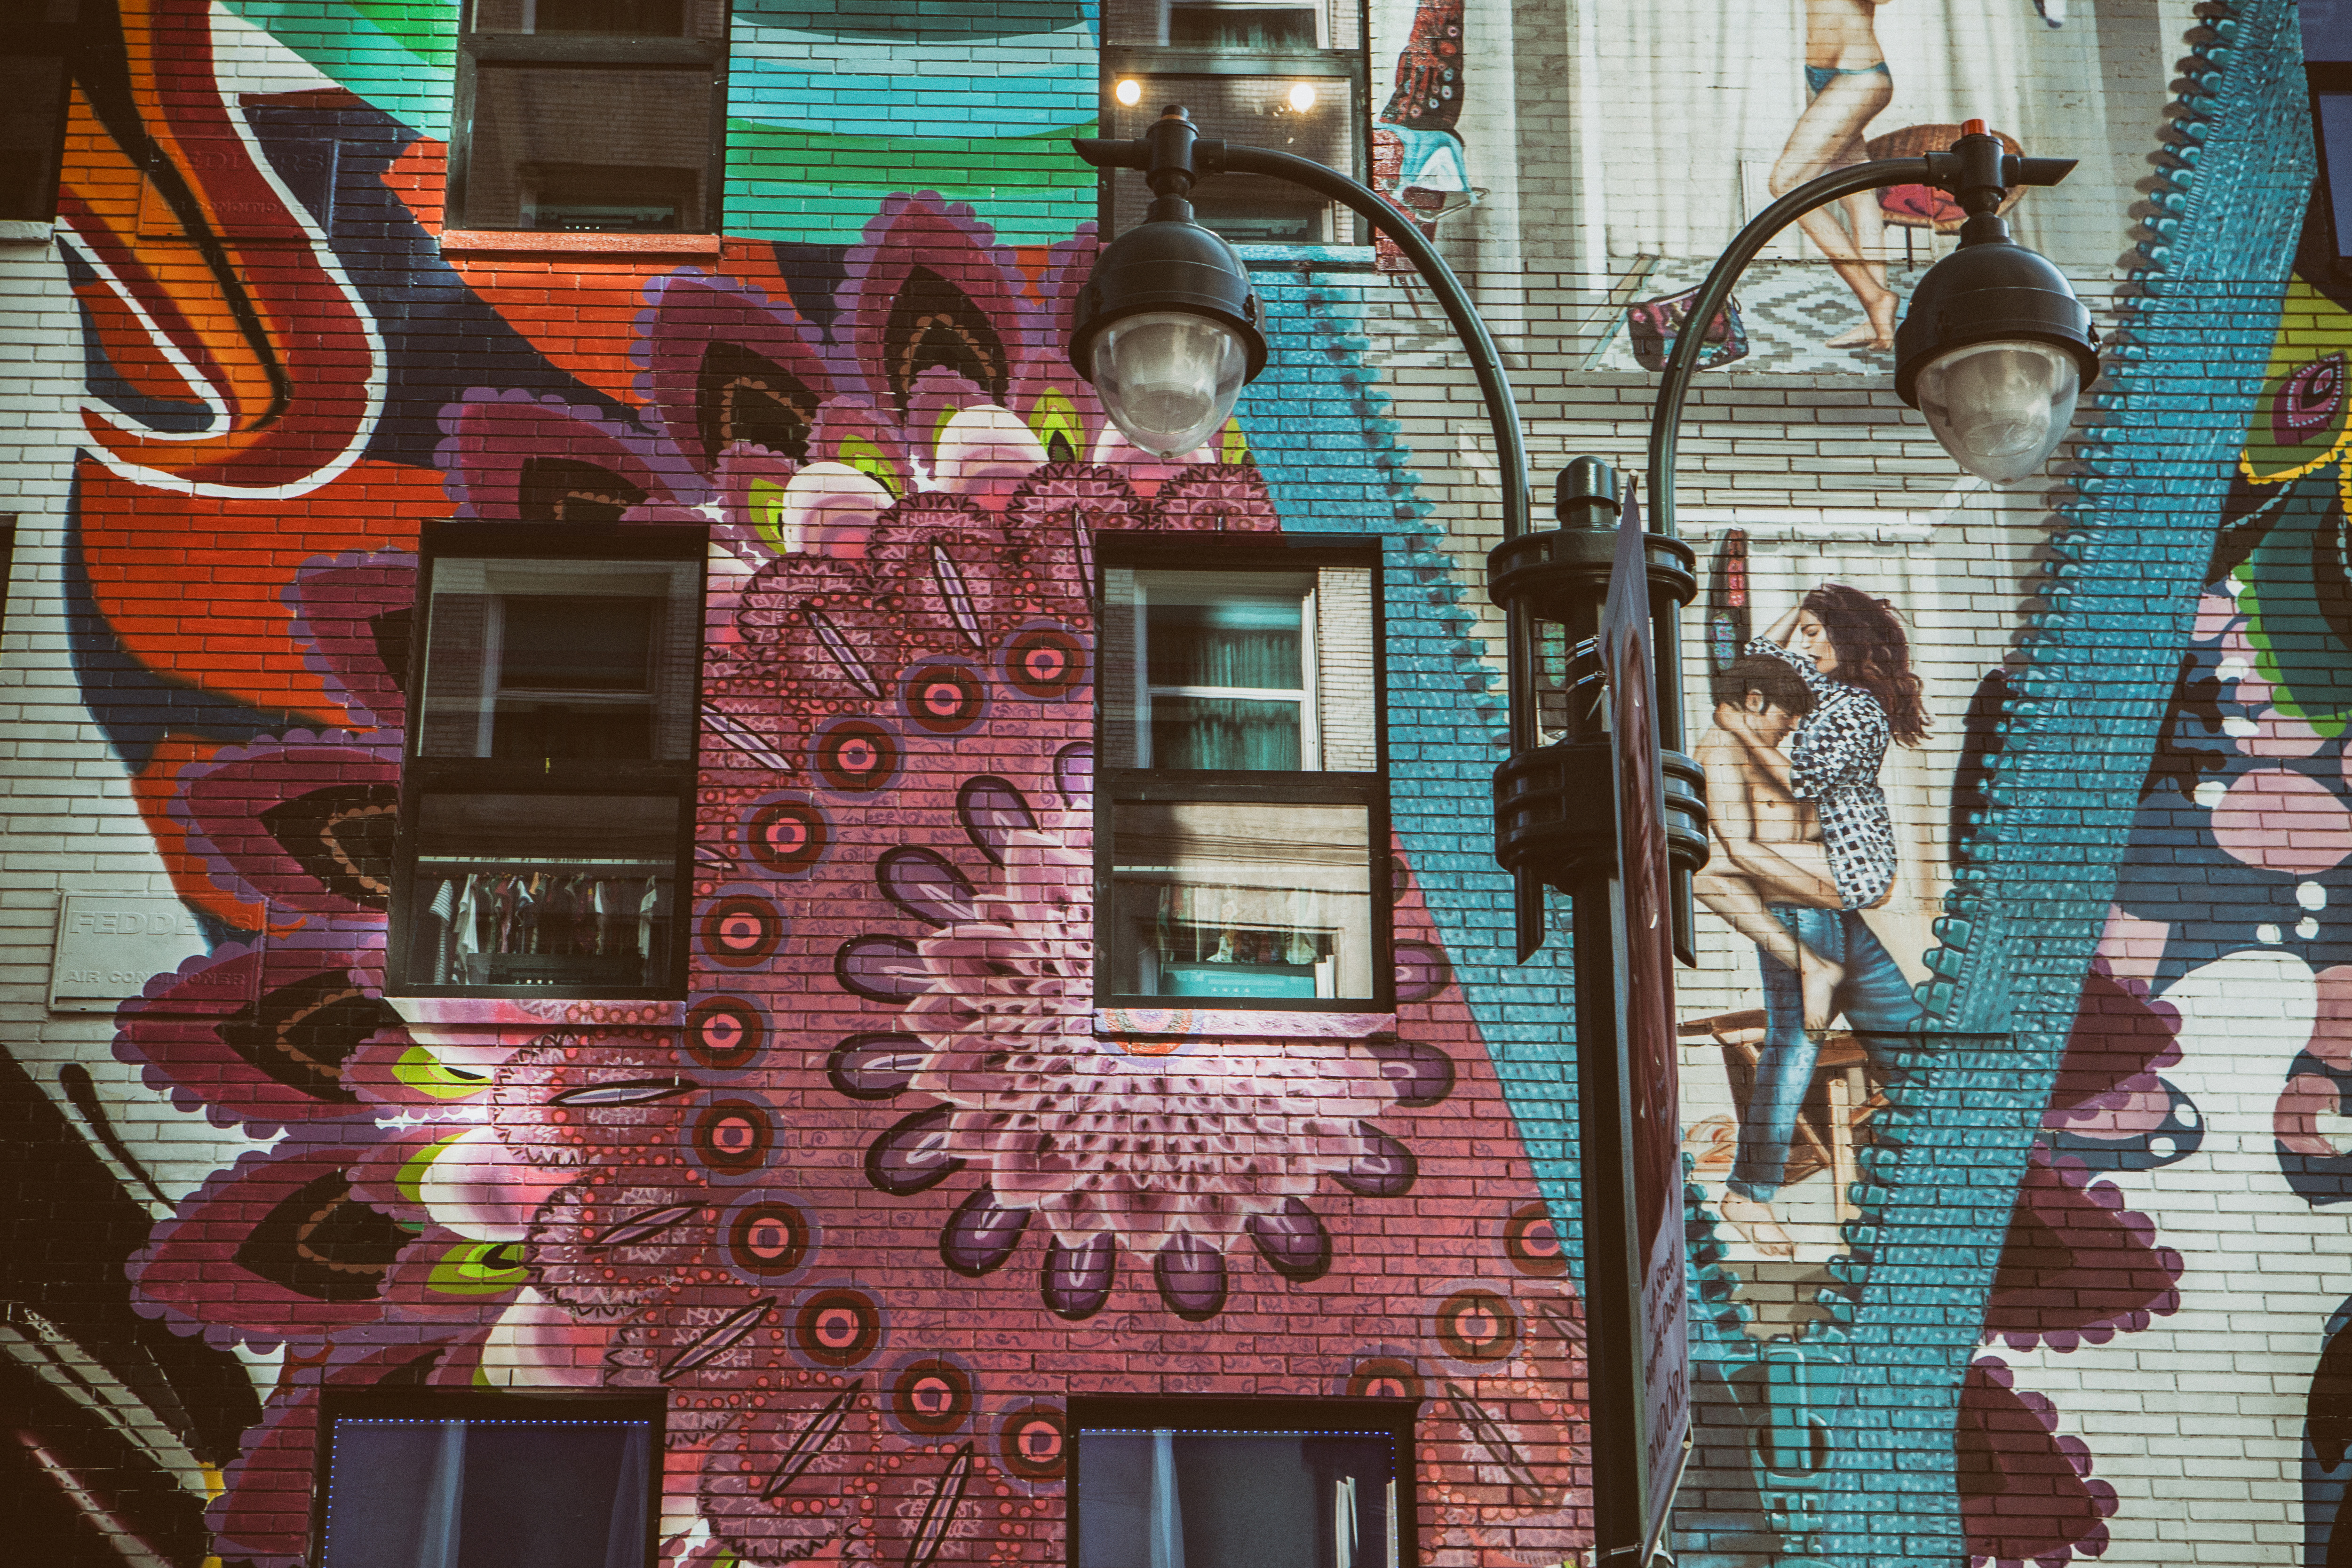
street art, wall, art, graffiti, pink, mural, facade, visual arts, brickwork, technology, pattern, house, brick, mosaic